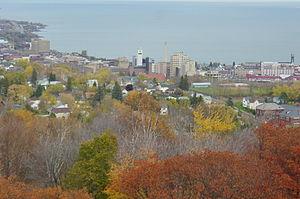
La ville de Duluth est le siège du comté de Saint Louis, dans le Minnesota, dans le nord des États-Unis. Elle se trouve à l'ouest du lac Supérieur et est reliée à l’océan Atlantique grâce au système des Grands Lacs et au canal Érié. Selon le recensement de 2000, la ville comptait 86 918 habitants, 184 000 avec sa banlieue. Elle compose avec Superior la région urbaine de Twin Ports, regroupant 275 486 habitants.